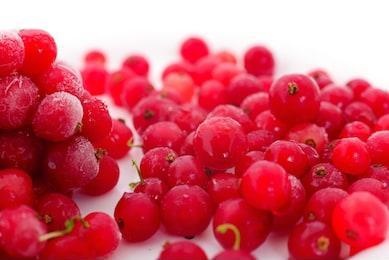
Label: redcurrant